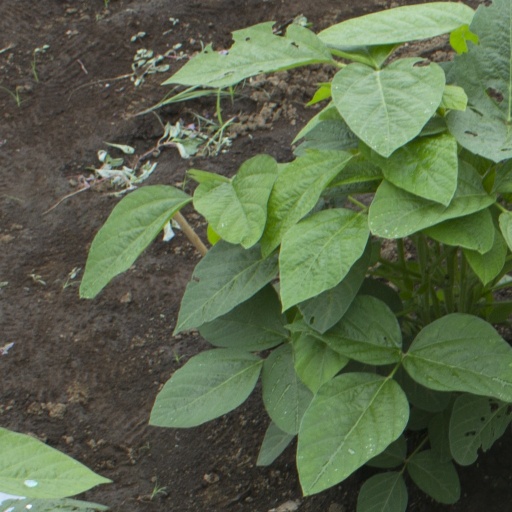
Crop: soybean